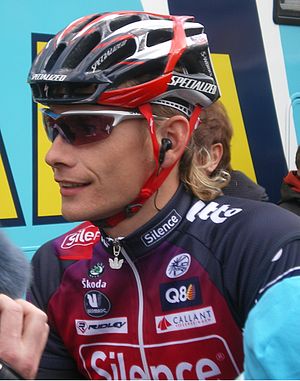
Gorik Gardeyn
Gorik Gardeyn er en belgisk professionel cykelrytter, som cykler for det professionelle cykelhold Silence-Lotto.